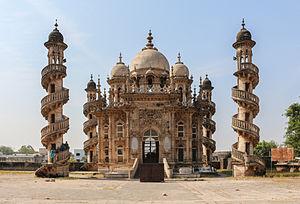
Mausolée de Bahar-ud-din Bhar, Junagadh, Inde
Le Mahabat Maqbara est un mausolée situé à Junâgadh dans l'état indien du Gujarat. Jadis palais des nababs de Junâgadh, il est le mausolée du vizir Bahaduddinbhai Hasainbhai. Construit au XIXᵉ siècle, c'est le plus vieux monument moghol de la ville.